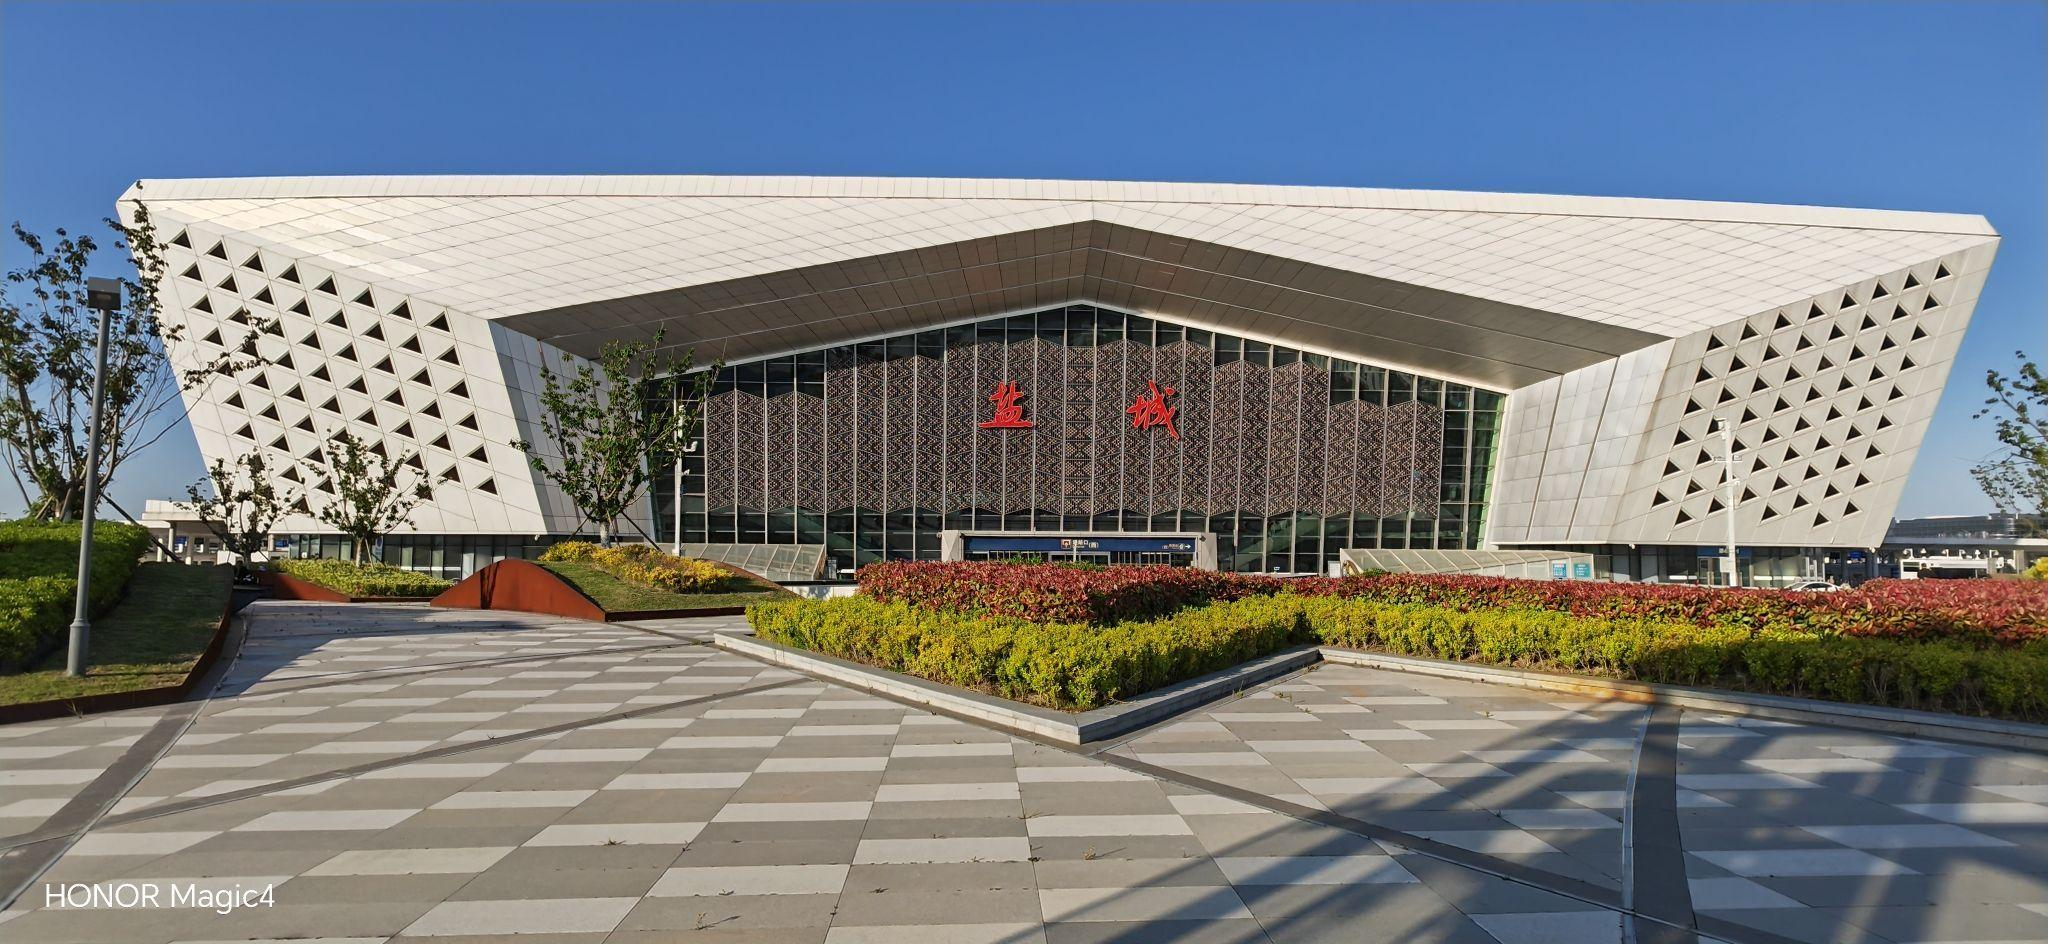
地标名称：盐城站
所在城市：盐城市·亭湖区